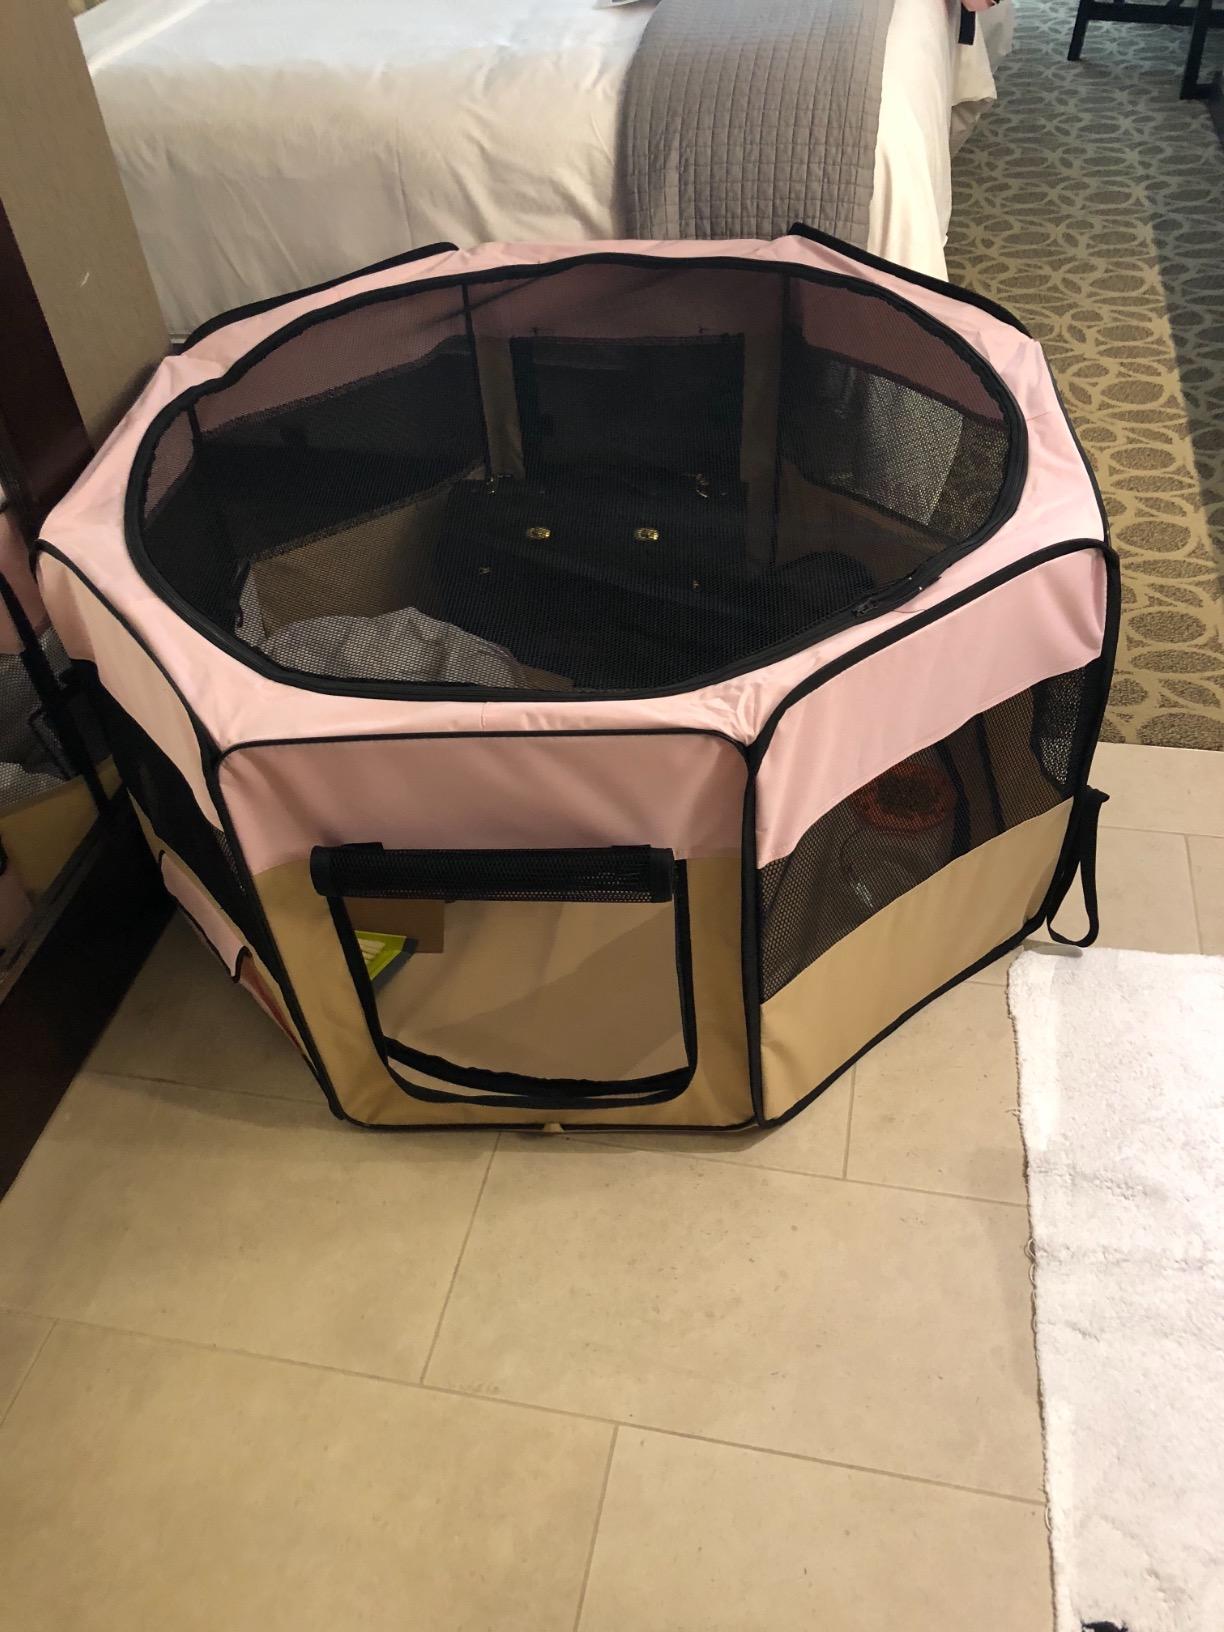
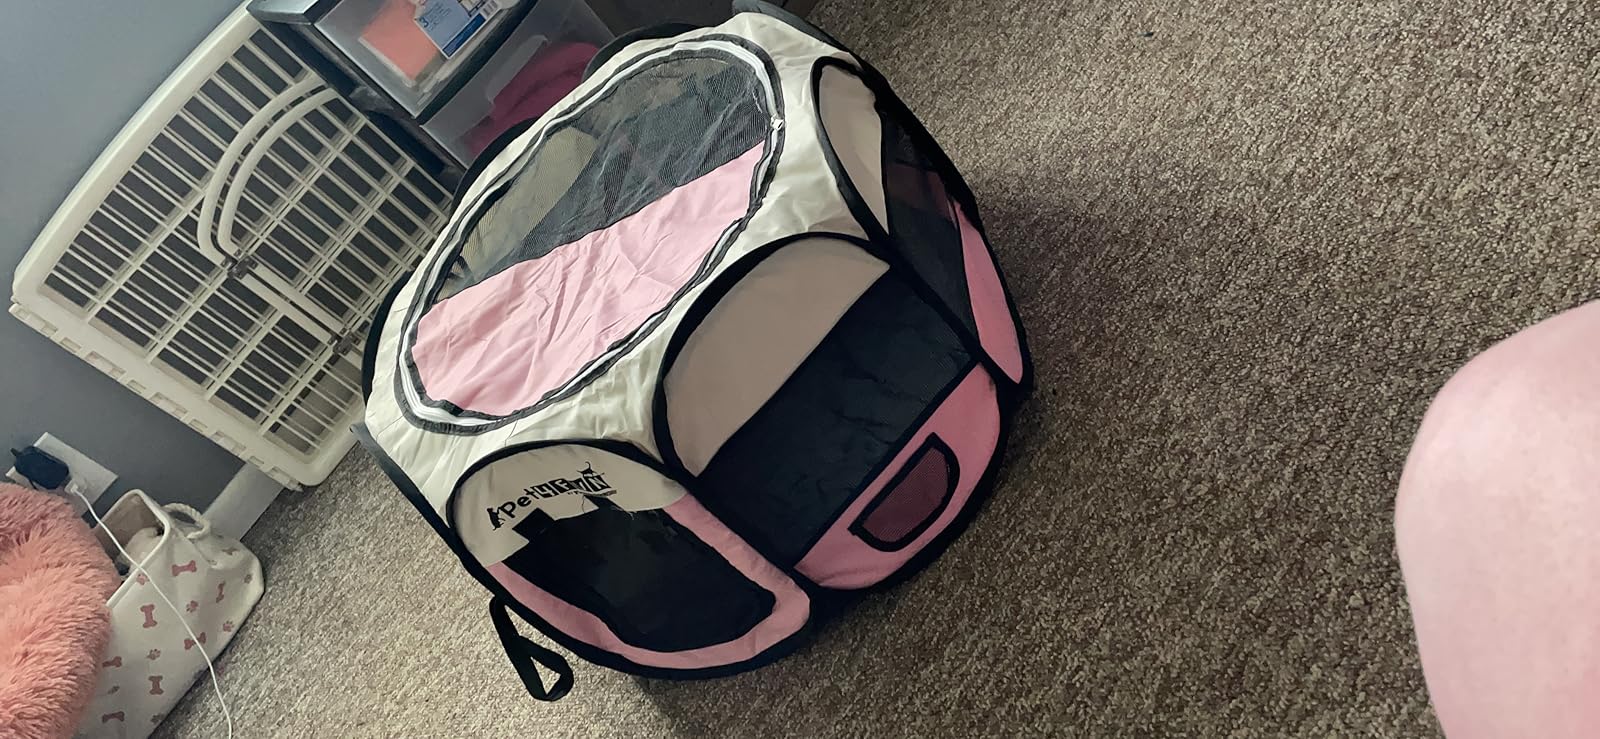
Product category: items_kennel
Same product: no